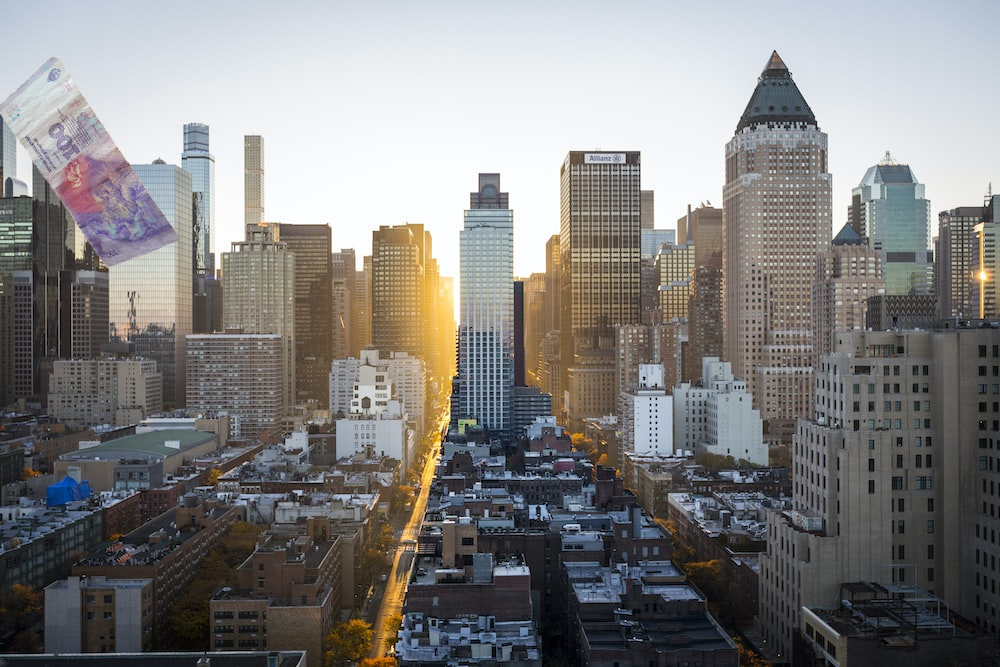
Denominación: 100